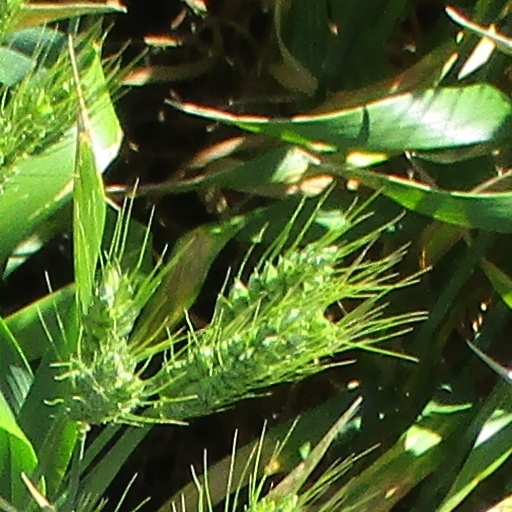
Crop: wheat